Wire wheel

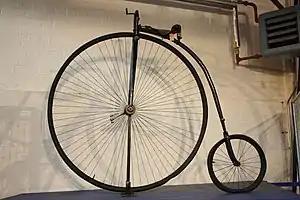
Wire wheels on a Victorian era penny-farthing bicycle

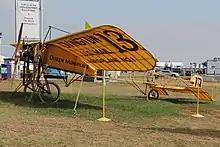
Wire wheels on a Blériot XI, which made its debut in 1909

Wire wheels, wire-spoked wheels, tension-spoked wheels, or "suspension" wheels are wheels whose rims connect to their hubs by wire spokes. Although these wires are considerably stiffer than a similar diameter wire rope, they function mechanically the same as tensioned flexible wires, keeping the rim true while supporting applied loads. The term "suspension wheel" should not be confused with vehicle suspension.